Johnny Quick (Johnny Chambers)

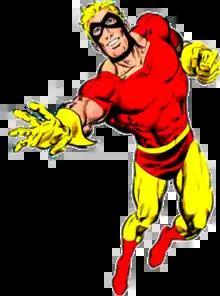
Johnny Chambers as Johnny Quick, as he appeared on the cover of "All-Star Squadron" #65 (January 1987). Art by Tony DeZuniga, Arvell Jones.

Johnny Quick is a Golden Age DC Comics character with the power of superhuman speed. The character first appeared in "More Fun Comics" #71 (September 1941). After his "More Fun" run ended in issue #107 (January–February 1946), he was moved to "Adventure Comics" with issue #103 (April 1946). He remained as a regular feature in "Adventure" until issue #207 (December 1954).